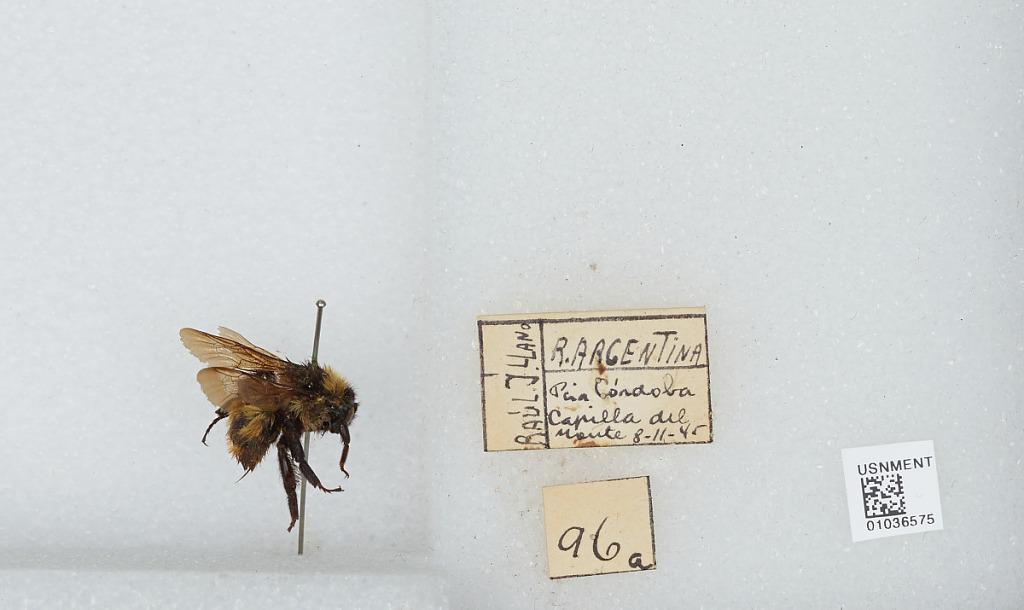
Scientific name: Bombus (Megabombus) opifex Smith
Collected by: R. Llano
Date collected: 1945-11-8
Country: Argentina
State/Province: Córdoba
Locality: Punilla, Capilla del Monte